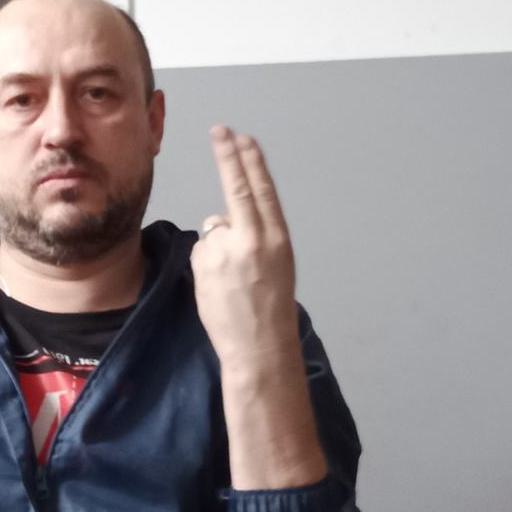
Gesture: two_up_inverted